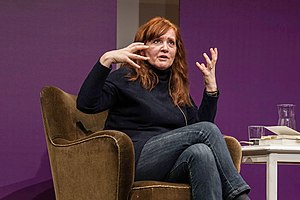
Auður Ava Ólafsdóttir
Auður Ava Ólafsdóttir